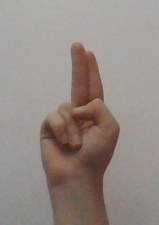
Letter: taa